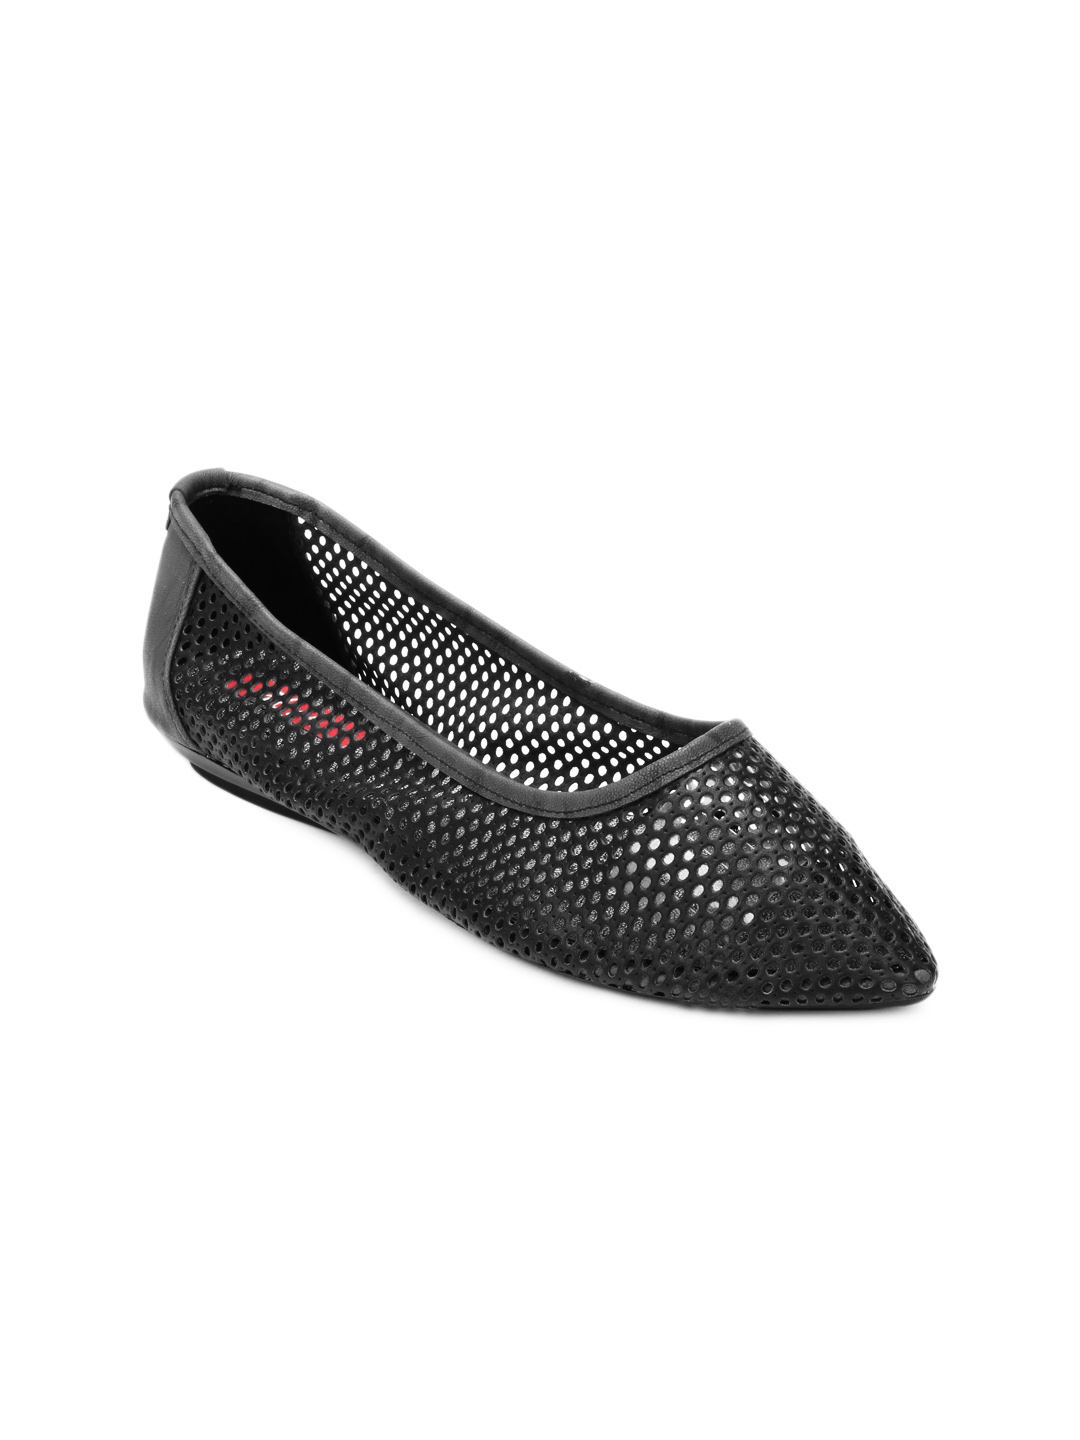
HM Women Black Shoes
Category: Footwear / Shoes / Flats
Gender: Women
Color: Black
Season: Winter 2012
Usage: Casual